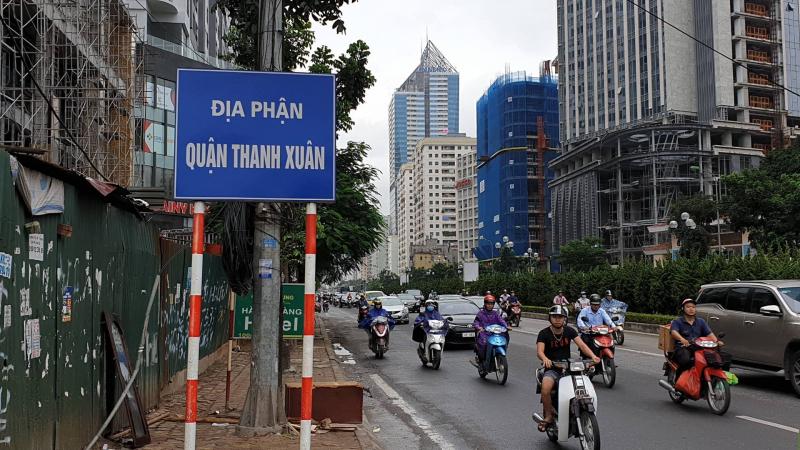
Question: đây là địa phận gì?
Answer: địa phận quận thanh xuân